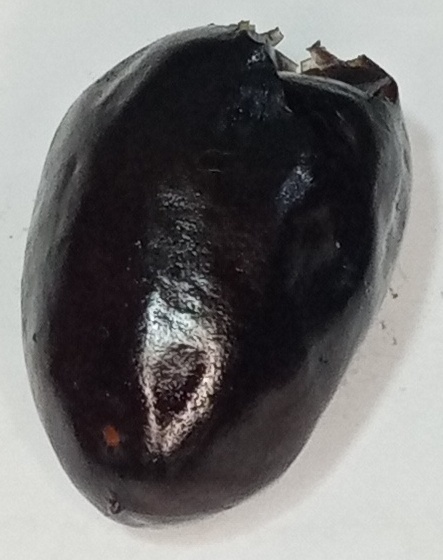
Variety: kupro
Size: large
Grade: grade-1